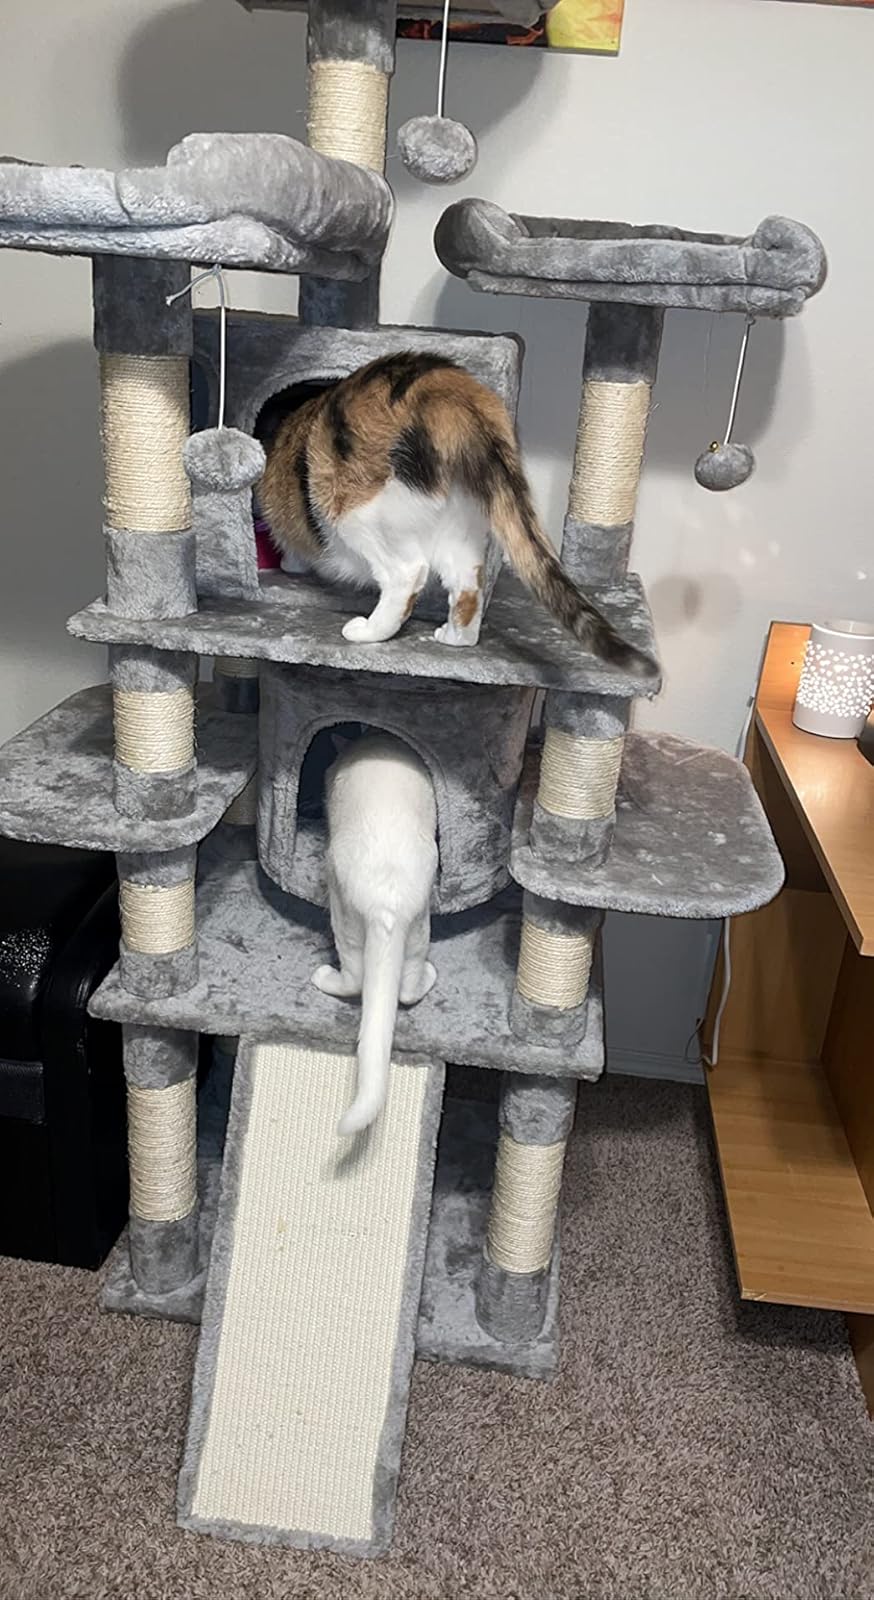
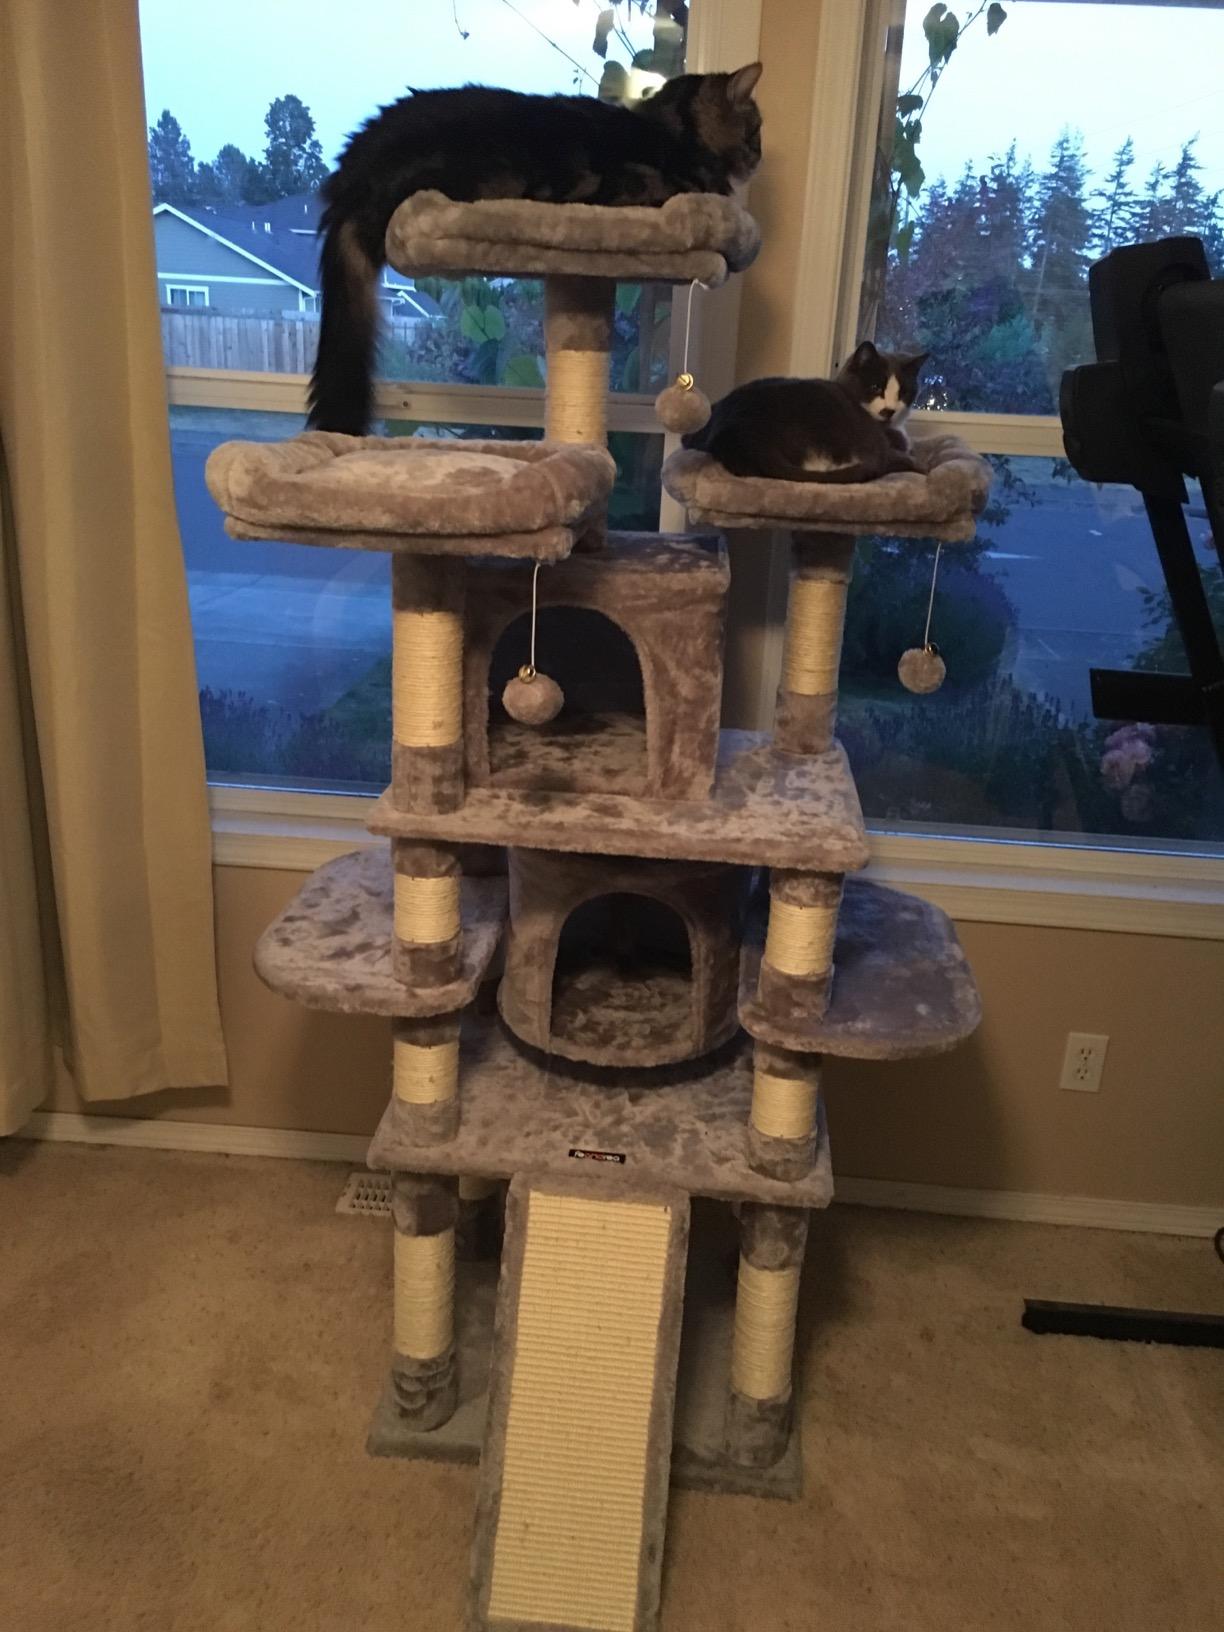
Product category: items_cat tree
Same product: yes